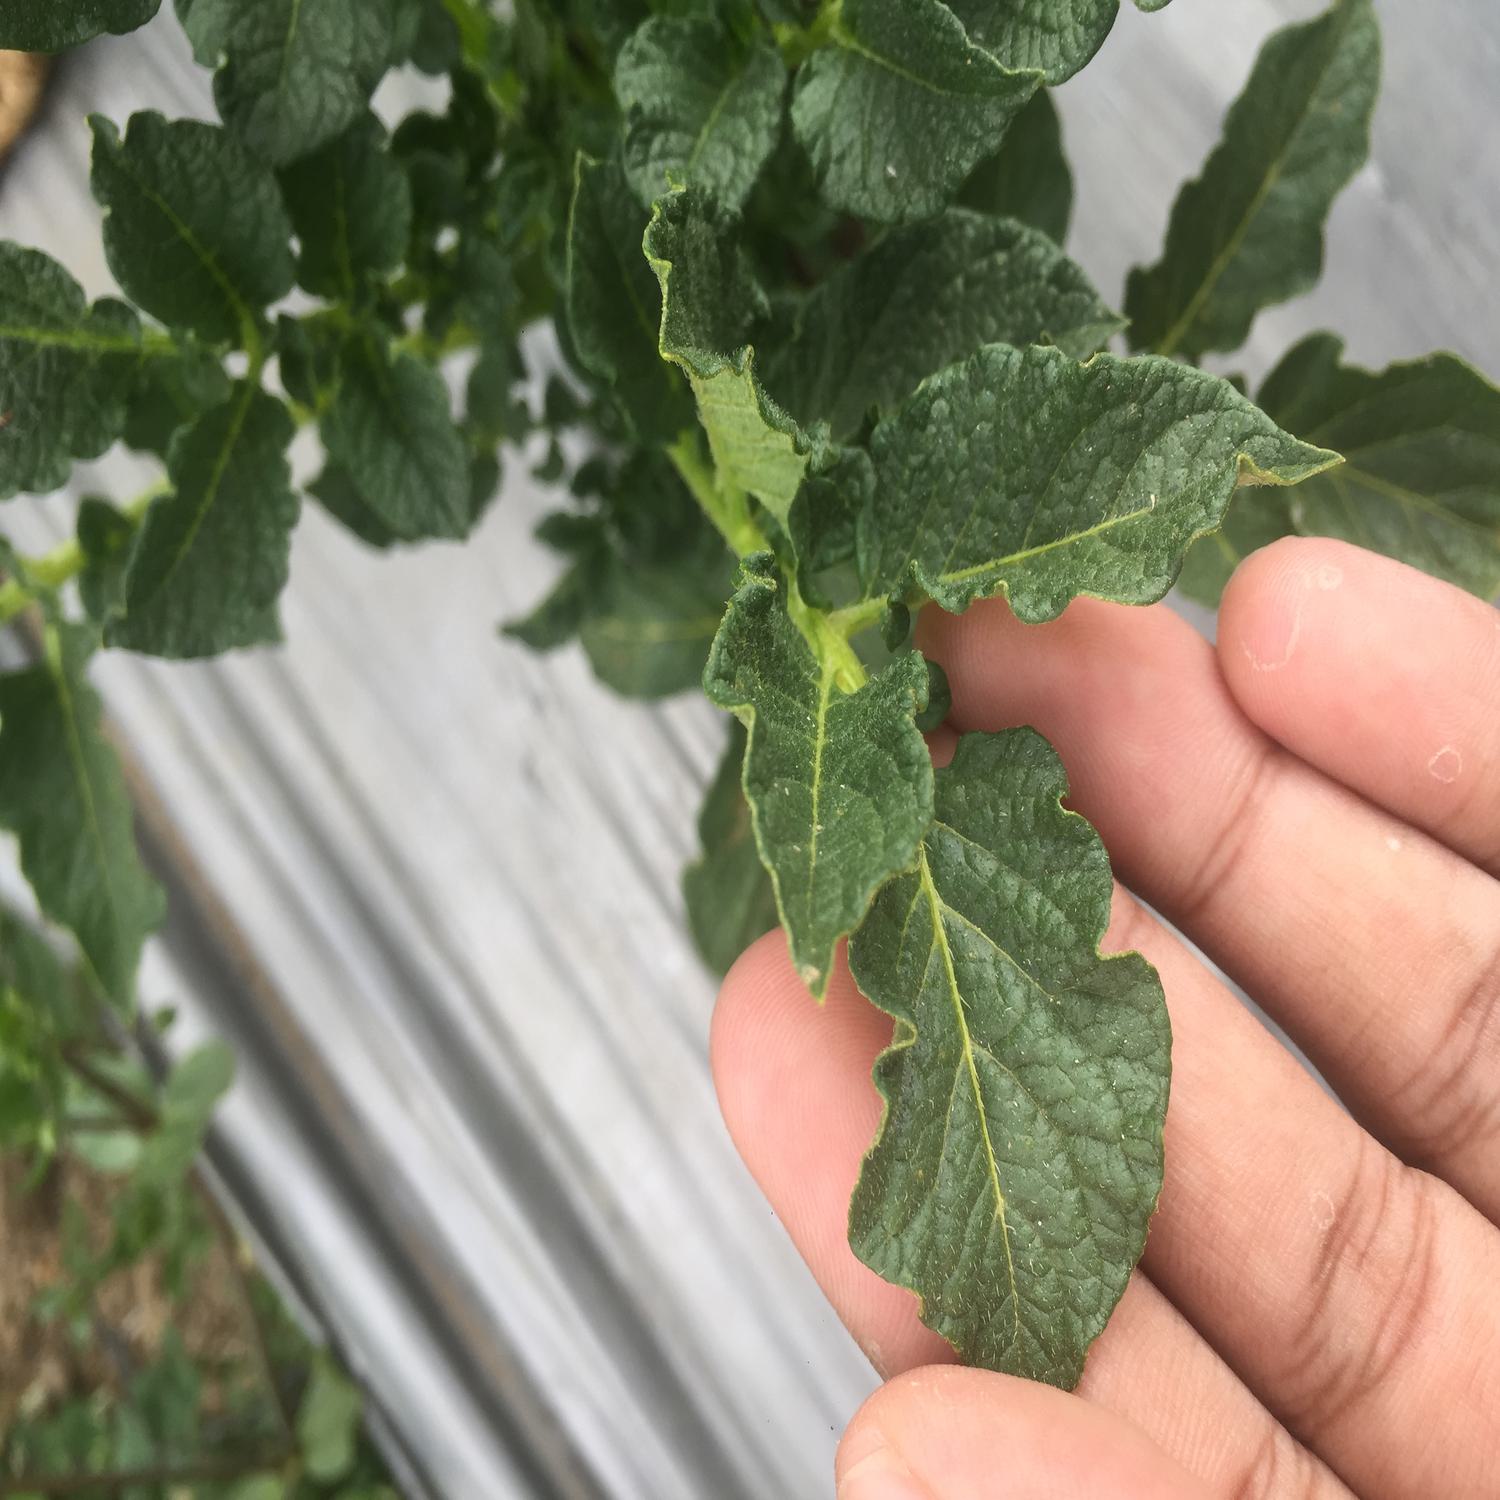
Label: Virus